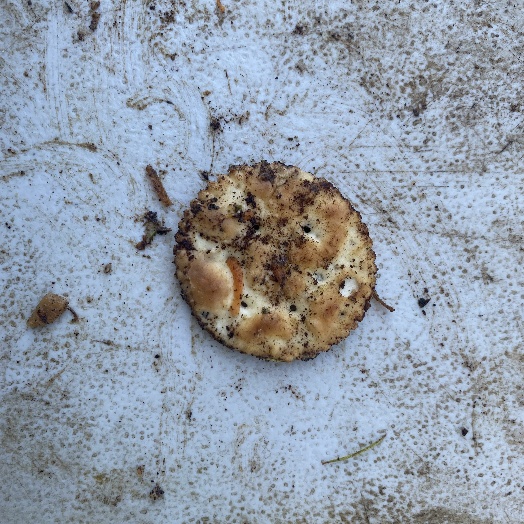
Label: Food Organics